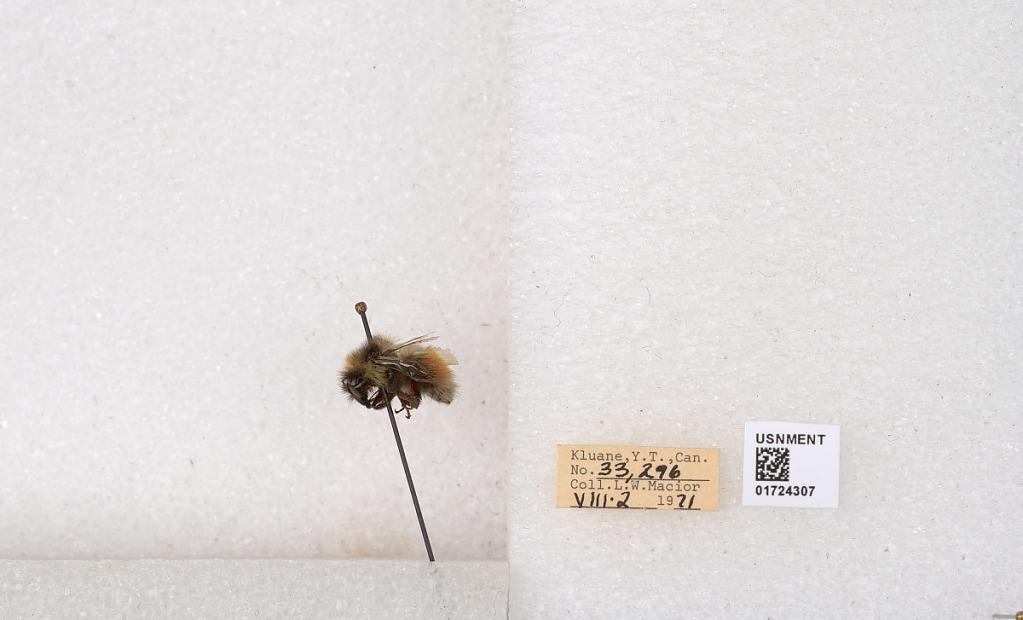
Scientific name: Bombus (Pyrobombus) sylvicola Kirby
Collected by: L. Macior
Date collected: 1971-8-2
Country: Canada
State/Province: Yukon Teritory
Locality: Kluane National Park and Reserve
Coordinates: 60.7493, -139.504